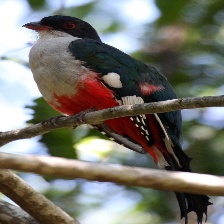
Species: CUBAN TROGON
Scientific name: PRIOTELUS TEMNURUS